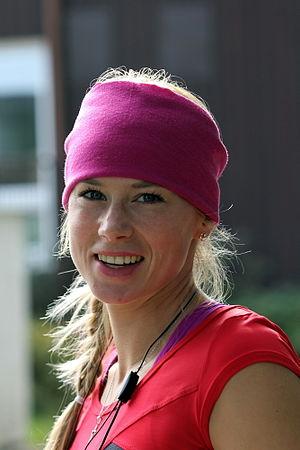
Barbora Tomešová, née le 8 novembre 1986 à Liberec, est une biathlète tchèque.